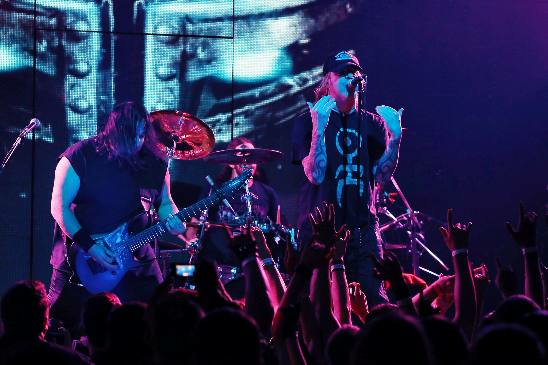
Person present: Yes